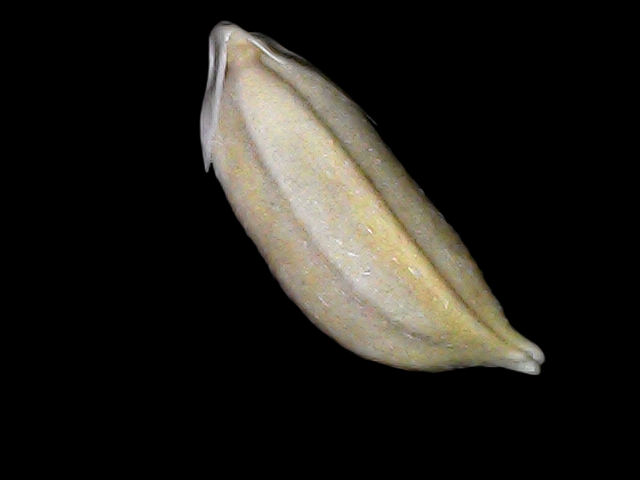
Rice variety: Bd34